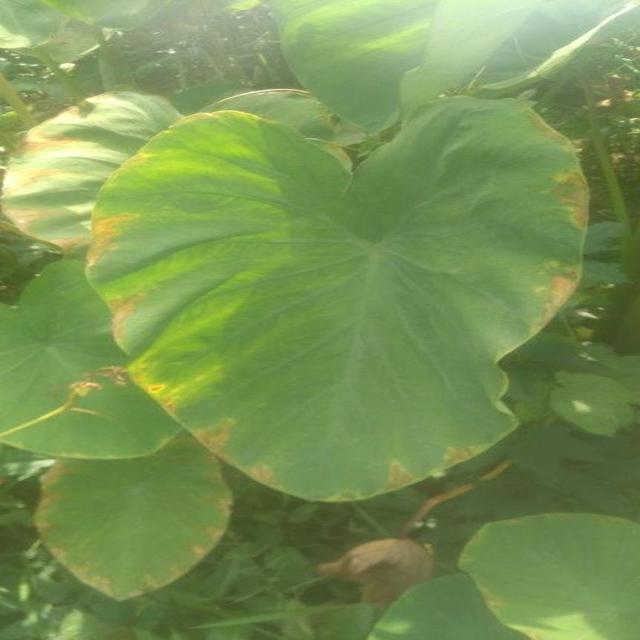
Label: Mid_Blight